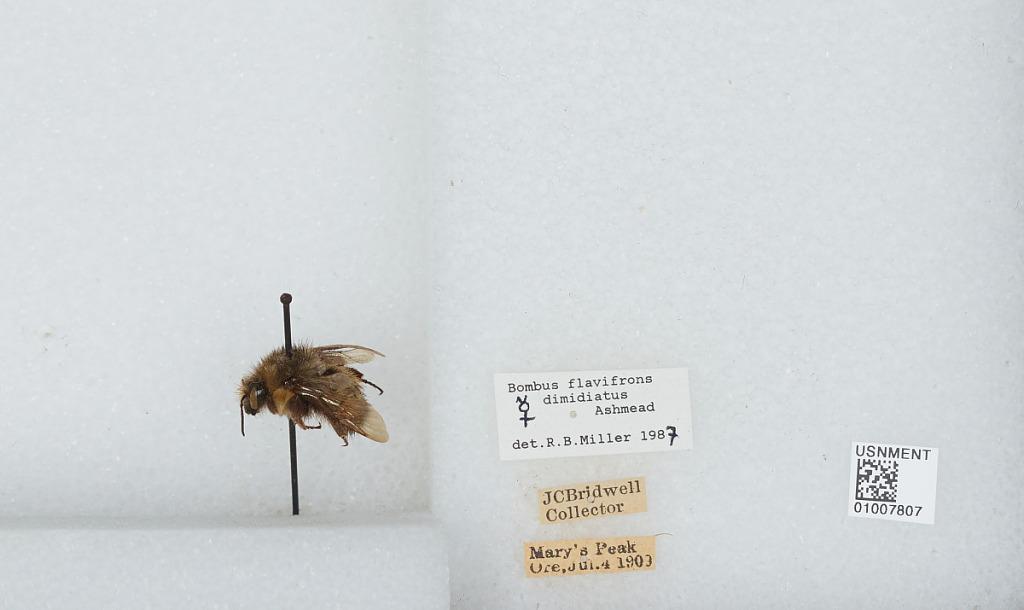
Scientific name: Bombus (Pyrobombus) flavifrons Cresson
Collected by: J. Bridwell
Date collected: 1909-7-4
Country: United States
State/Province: Oregon
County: Benton
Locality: Marys Peak
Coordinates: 44.5044, -123.552
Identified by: Miller, R. B.